Bellanca J-300

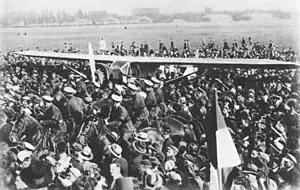
Bellanca J-300 aircraft of Adamowicz brothers in Warsaw, 1934.

The Bellanca J-300 was a high wing cabin monoplane used for several trans-atlantic attempts, including a successful 1934 crossing by the Adamowicz brothers.